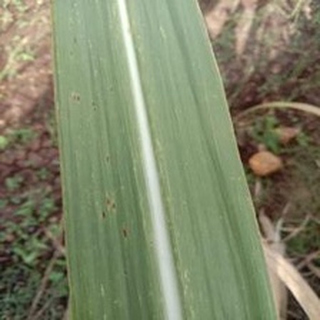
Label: sugarcane_rust